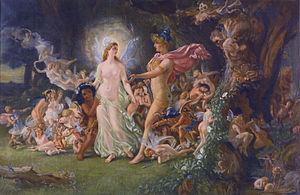
Titania est la reine des fées dans Le Songe d'une nuit d'été de William Shakespeare.
La fée, être légendaire issu des croyances populaires, est abondamment représentée dans l'art et la littérature. Les premières remontent à l'Occident médiéval, époque qui voit la naissance littéraire des fées Morgane, Viviane, ou encore Mélusine, toutes issues de traditions orales plus anciennes, grâce à des auteurs comme Marie de France et Chrétien de Troyes. Leur succès est éclipsé par les thèmes de la mythologie greco-romaine à l'arrivée de la Renaissance, mais les fées connaissent à nouveau une vague de popularité grâce au Songe d'une nuit d'été de William Shakespeare à la fin du XVIᵉ siècle, puis dans les contes de fées des XVIIᵉ et XVIIIᵉ siècles. Au XIXᵉ, le romantisme littéraire, et la renaissance celtique profitent à nouveau aux fées. La collecte des traditions folkloriques, l'intérêt pour les mythes, contes et légendes gagnent toute l'Europe, de même que les créations originales incluant des personnages féeriques. L'époque victorienne voit la naissance de la peinture féerique. Le XXᵉ siècle et ses productions « d'une extraordinaire richesse » incluent notamment la fée Clochette, devenue une icône de la culture populaire, mais aussi de nombreux films des studios Disney.